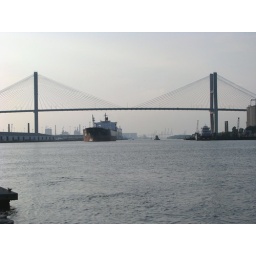
The very tall bridge leading from South Carolina to Savannah, Georgia. It allows the big ships to pass under it.